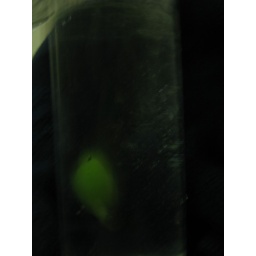
fruit in water